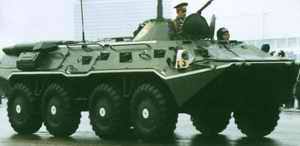
Label: BTR-80